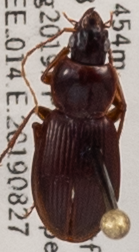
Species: Synuchus impunctatus
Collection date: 2019-08-27
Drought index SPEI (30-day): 0.23
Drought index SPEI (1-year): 2.09
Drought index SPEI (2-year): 1.13